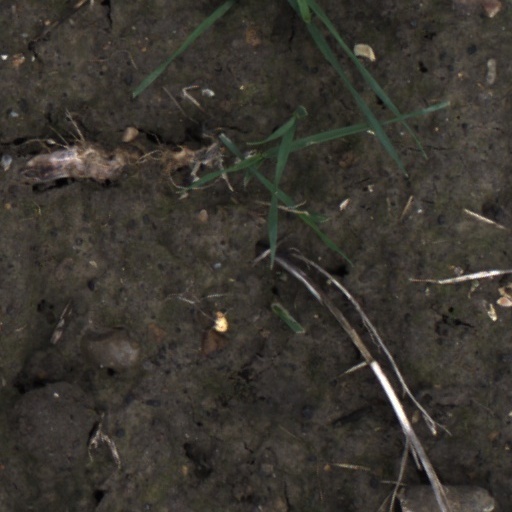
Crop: wheat